Answer in natural language. Considering the relative positions, where is black wooden chair with four legs (highlighted by a blue box) with respect to Doorway (highlighted by a red box)? Choose between the following options: above or below
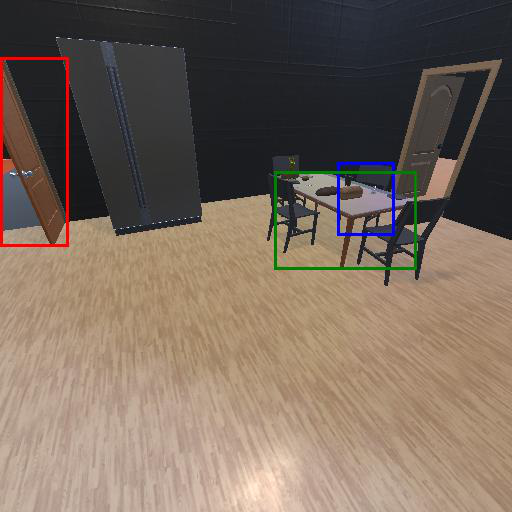
<answer>below</answer>